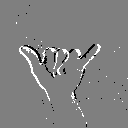
ASL letter: y